Helping the runner

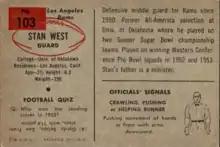
Image of the reverse side of a 1954 football card (Stan West), which includes the referee signal for helping the runner at the bottom right.

Helping the runner, also called assisting the runner and aiding the runner, is a penalty in gridiron football that occurs when an offensive player pulls or carries the ball carrier in order to gain additional yards. Though originally a common call, the penalty has become extremely rare, having last been called at the professional level in 1991. In the National Football League (NFL), a violation results in a 10-yard penalty, while it is five yards in college football and high school football.